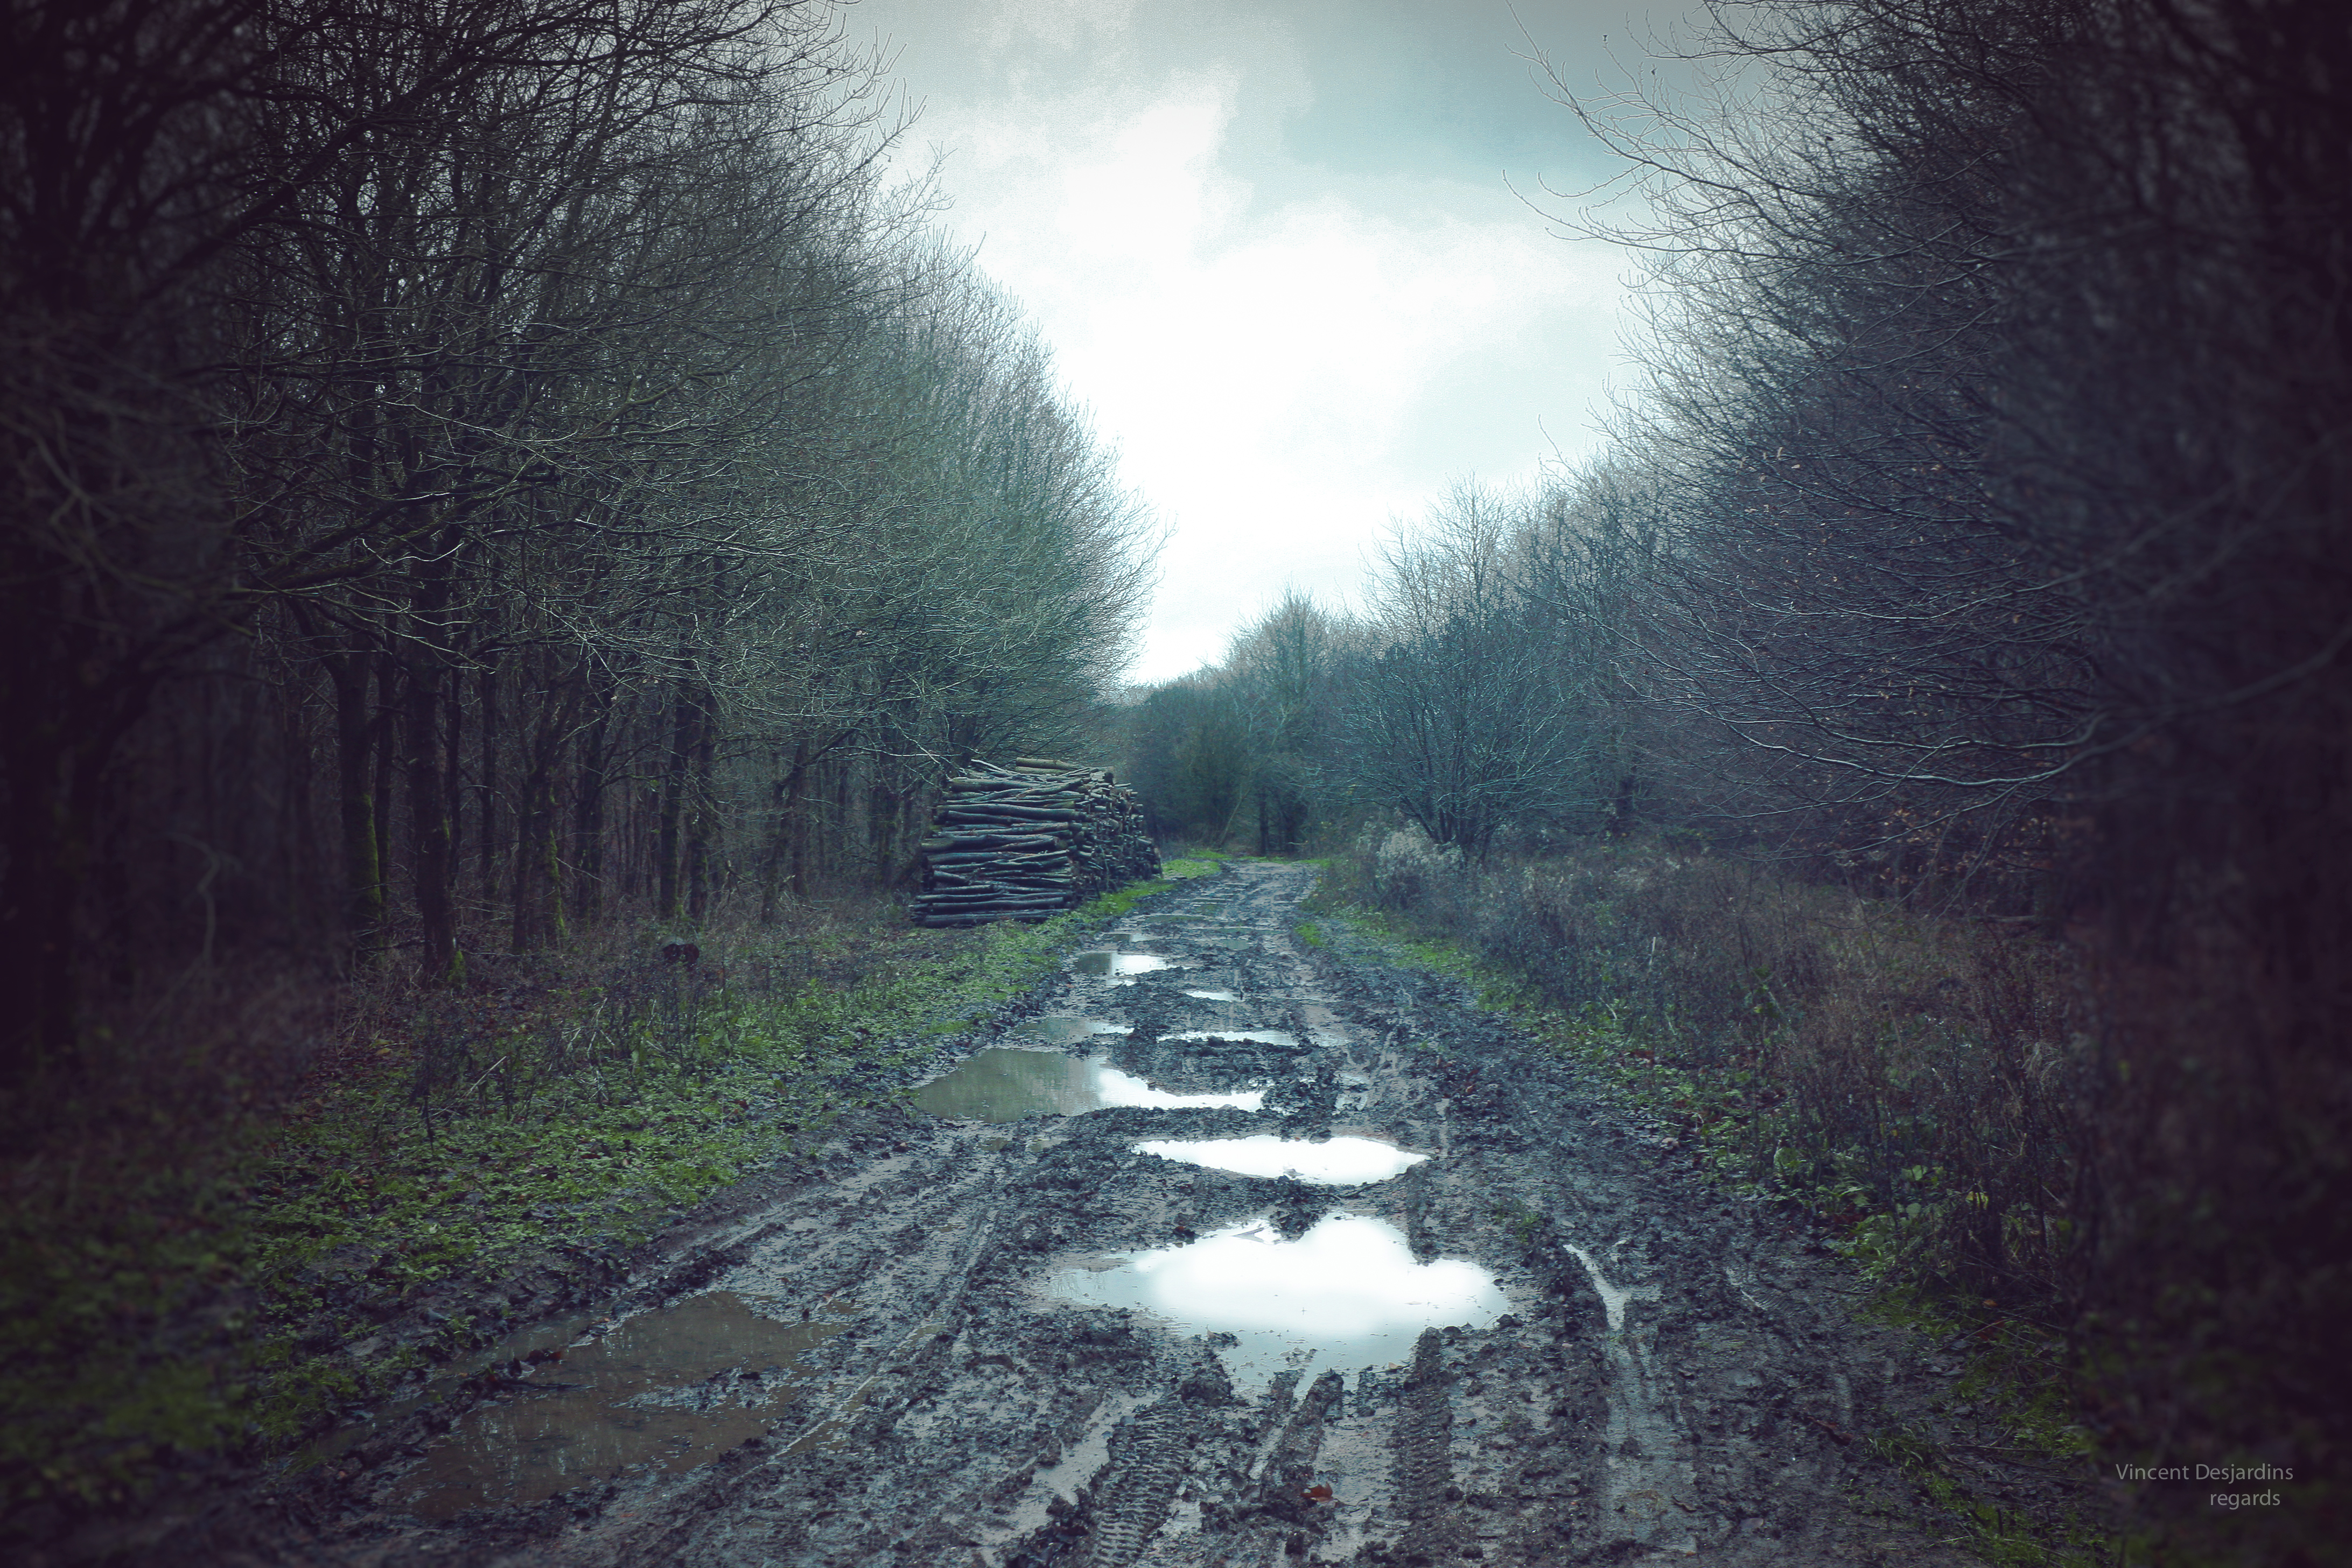
landscape, tree, nature, forest, snow, light, wood, fog, mist, sunlight, morning, france, canon, weather, darkness, route, ecology, paysage, chemin, bois, infrastructure, francia, nordpasdecalais, arbol, arbre, 5d, woodland, strom, worldwar, frankreich, baum, habitat, fa, albero, boom, puu, greatwar, tre, ef24105mmf4lisusm, copac, pasdecalais, flickraward, arvore, drizzle, tr d, treet, drvo, cologie, vimy, drzewo, crann, 19141918, c y, woodindustry, atmospheric phenomenon